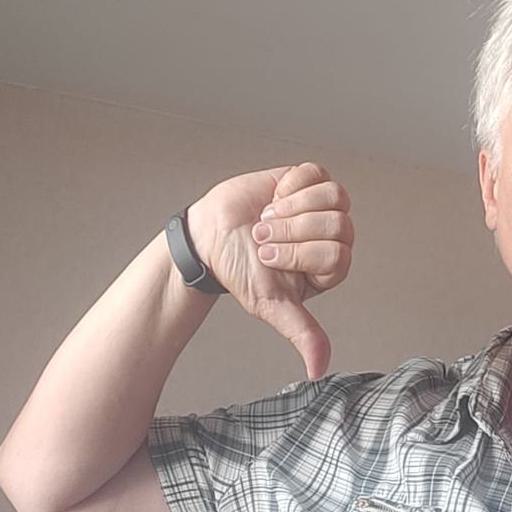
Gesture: dislike